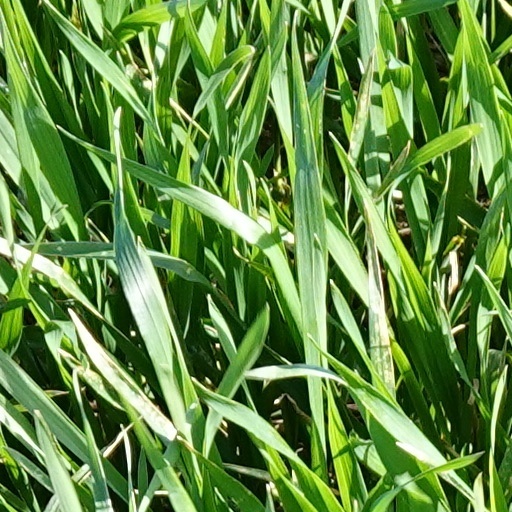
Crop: wheat